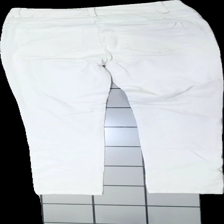
View: back
Type: Trousers
Category: Ladies
Brand: Not in the list
Brand text on label: Marc Lauge
Colors: White
Material: 100% cotton
Cut: Tight
Season: All
Price range: 50-100
Recommended usage: Recycle